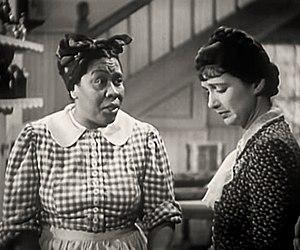
Lillian Randolph est une actrice américaine, née le 14 décembre 1898 à Knoxville, morte le 12 septembre 1980 à Los Angeles.